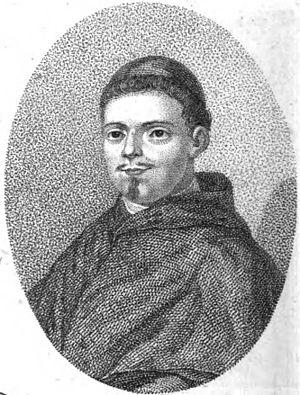
Vincenzo Maria Coronelli est un moine franciscain conventuel et docteur en théologie italien cartographe, cosmographe, fabricant de globes et encyclopédiste.